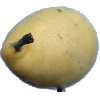
Label: Pear 2